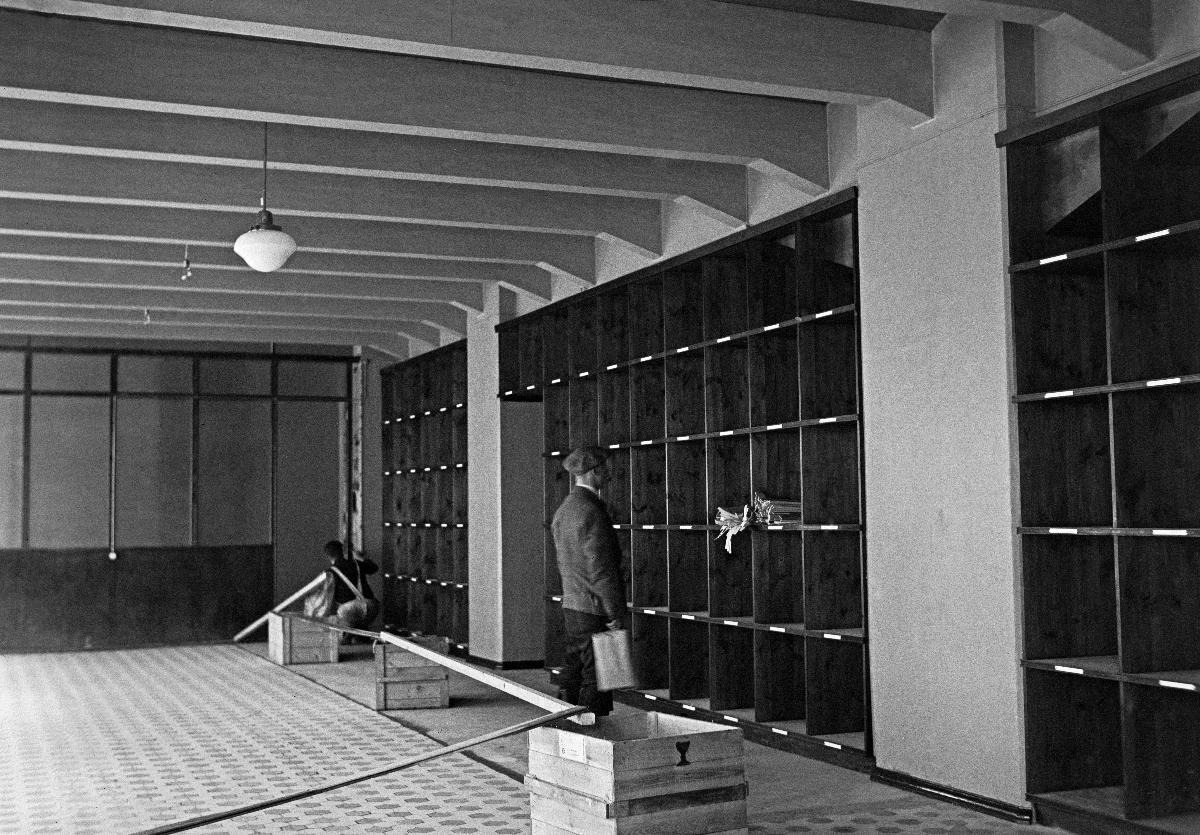
Tyhjä alkoholimyymälä
Tom alkoholaffär; An empty alcohol shop
sisällön kuvaus: Sisäkuva Alkoholiliikkeen Albertinkadun alkoholimyymälästä Helsingissä 30.3.1932 content description: Interior of an empty alcohol shop on Albertinkatu in Helsinki 30.3.1932. innehållsbeskrivning: Interiör från Alkoholbolagets Albertsgatans alkoholaffär i Helsingfors 30.3.1932.
Kuvaaja: Sundström, Hugo, kuvaaja
Vuosi: 1932
Paikka: Suomi, Uusimaa, Helsinki
Aiheet: alkoholi (päihteet); myymälät; kieltolait; etanoli; pirtu; HBL; alcohol (beverage); shops; prohibition acts; alcohol; spirits; selling; prohibition law; ethanol; alkohol (rusmedel); affärer; förbudslagar; alkohol; sprit; alkoholaffärer; butiker; förbudslagen; etanol